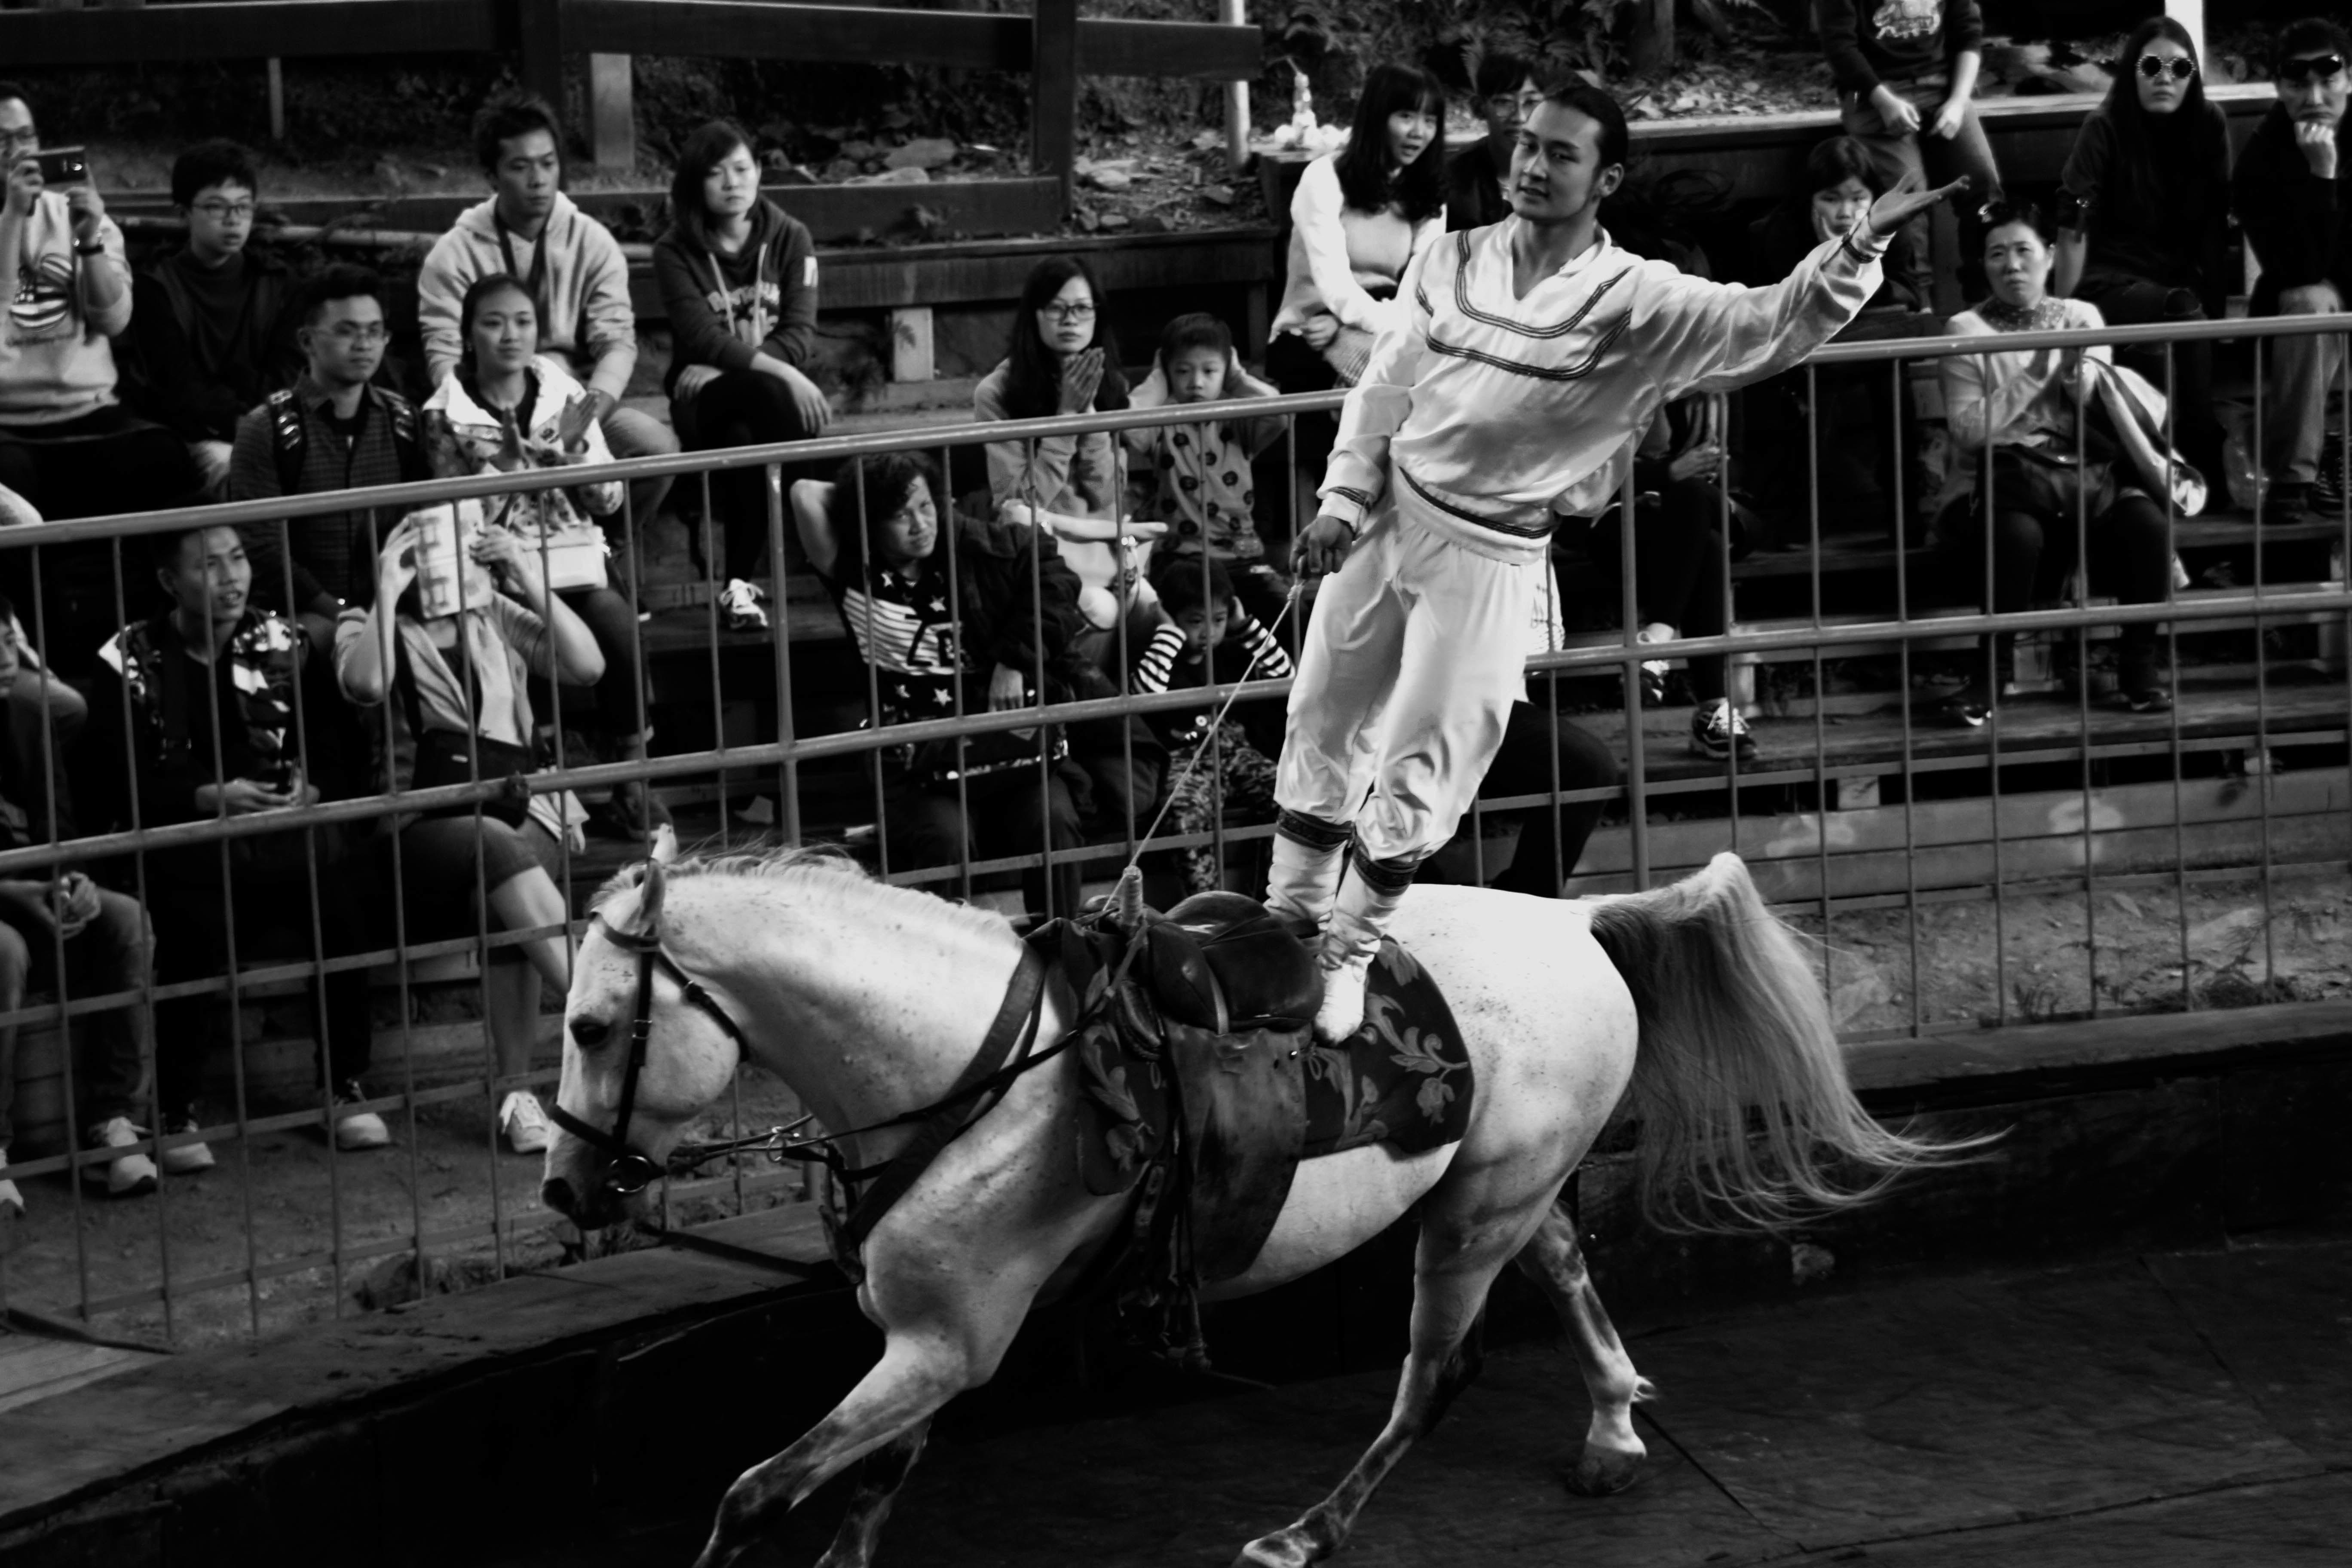
black and white, stallion, monochrome, bull, sports, performance, event, rodeo, traditional sport, monochrome photography, animal sports, equestrian sport